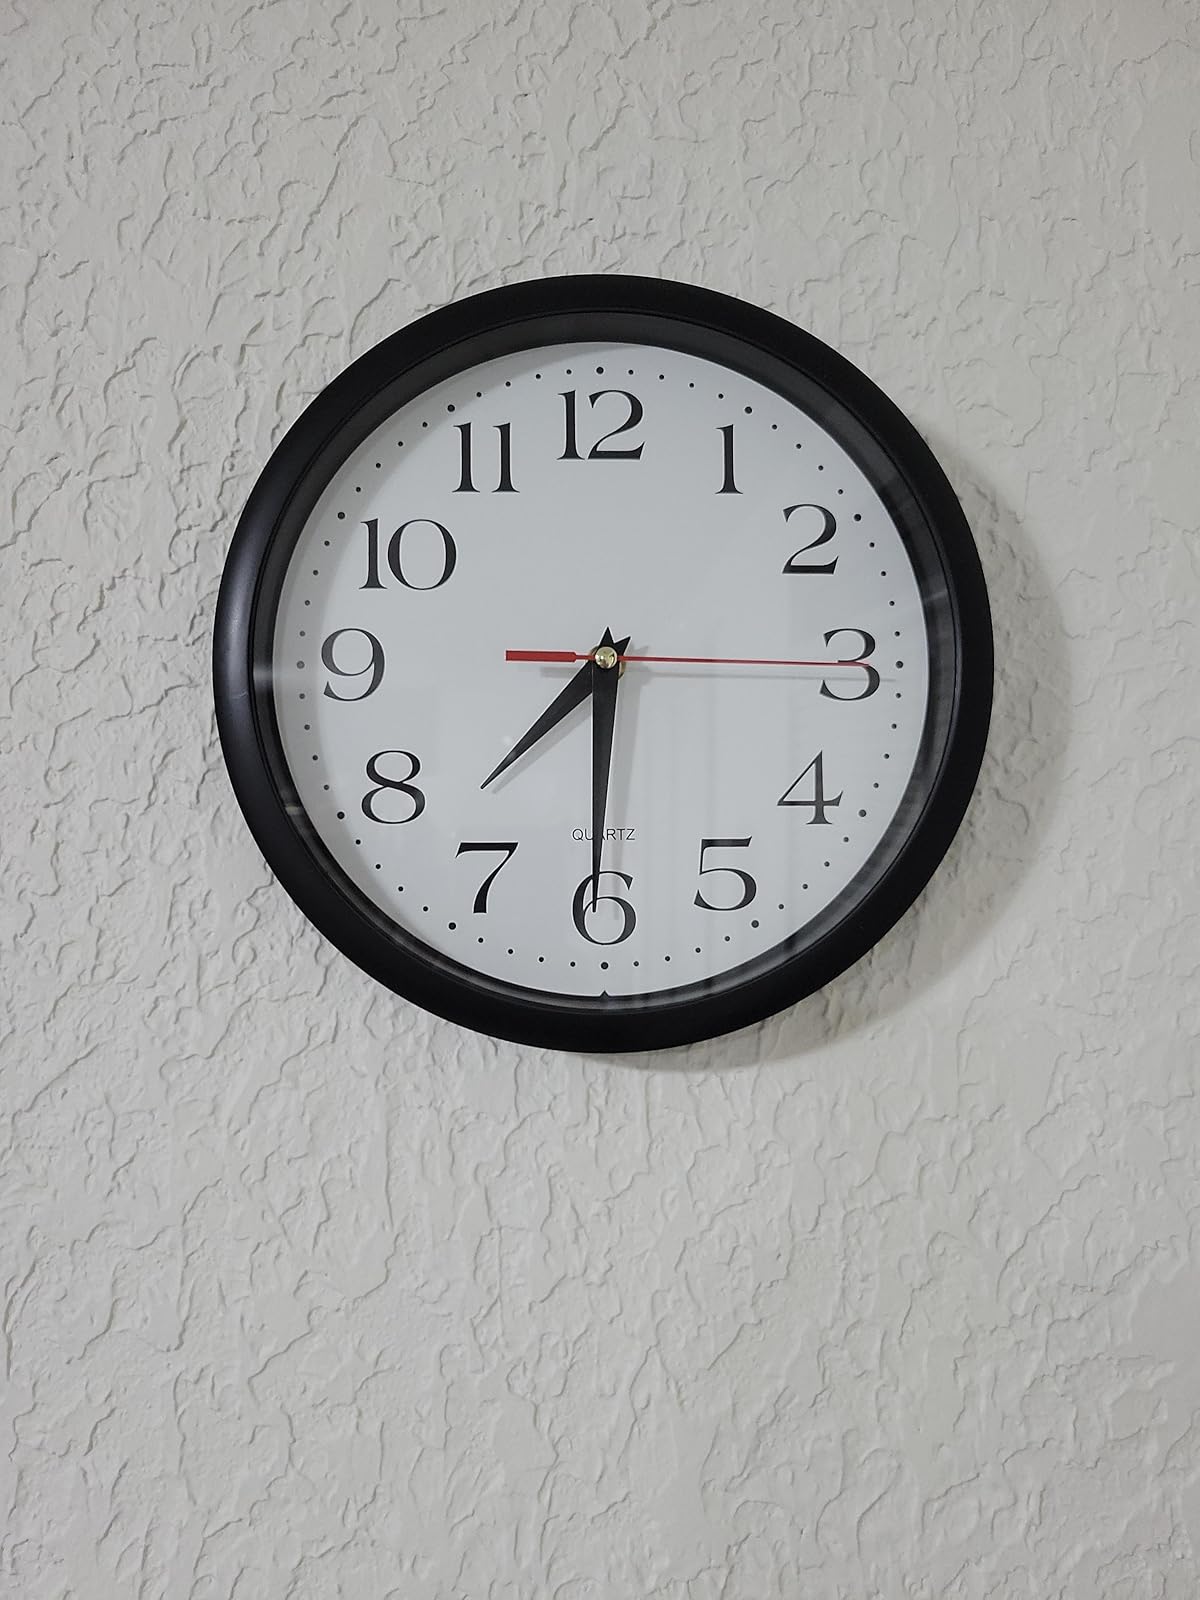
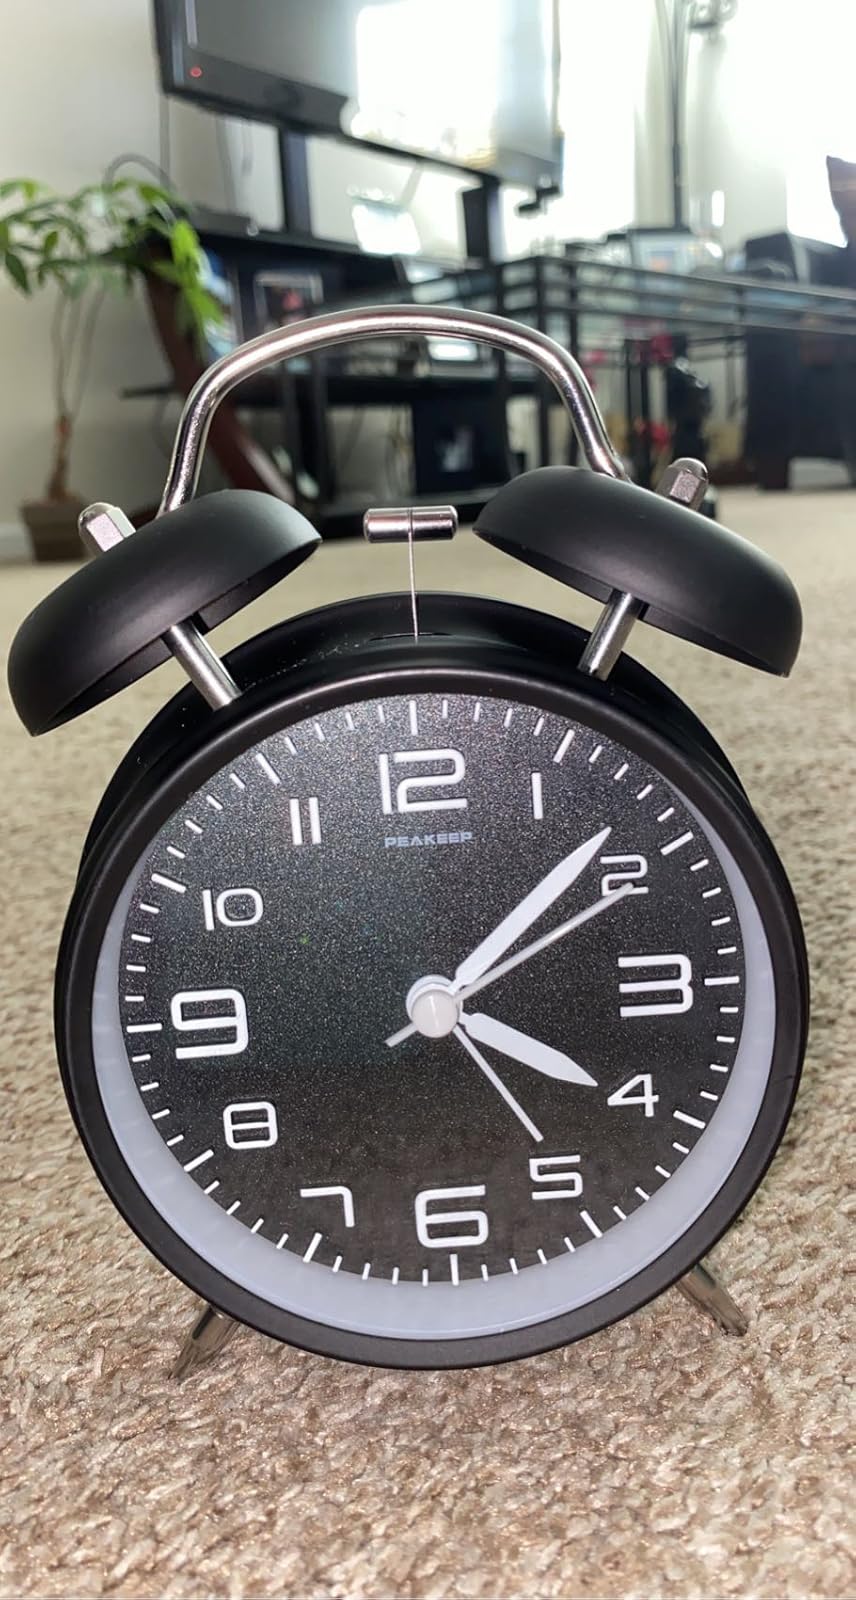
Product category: clock
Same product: no